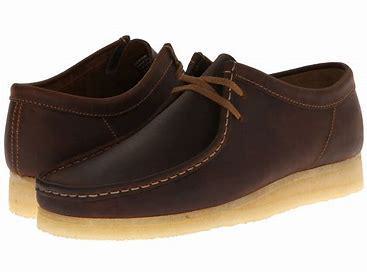
Brand: Clarks
Model: Wallabee